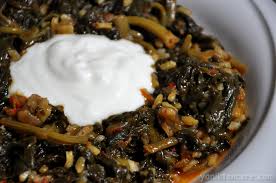
Yemek: ispanak